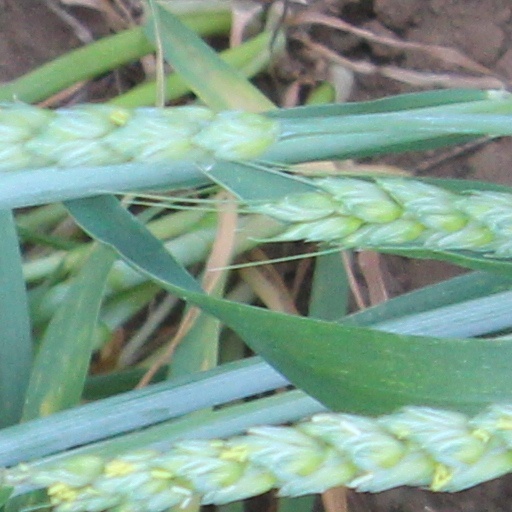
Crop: wheat